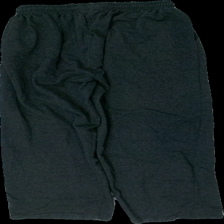
View: back
Type: Trousers
Category: Ladies
Brand: Not in the list
Brand text on label: tedo
Colors: Grey
Material: ?
Cut: Regular
Season: All
Damage location: middle right
Price range: <50
Recommended usage: Export
Description: grå mjukisbyxor, mycket noppriga